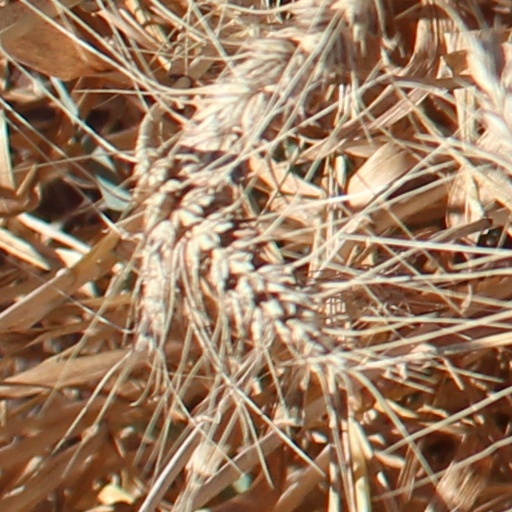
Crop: wheat